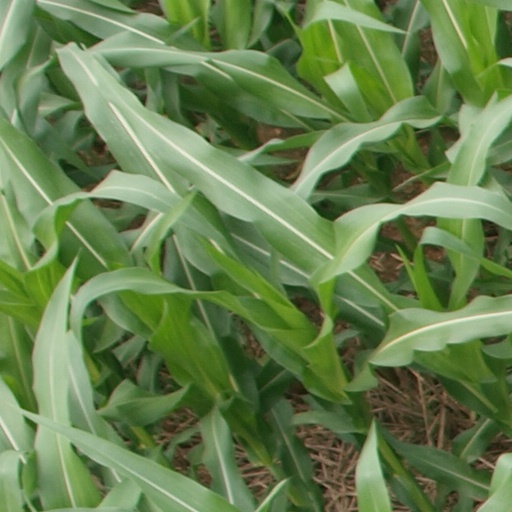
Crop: maize; corn